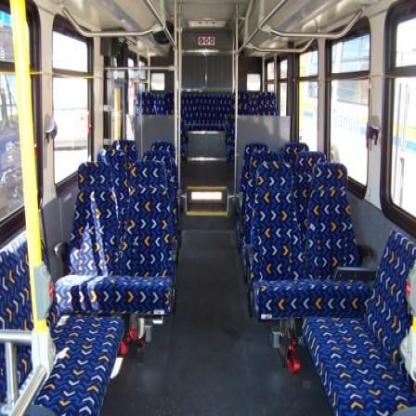
Scene: Indoor